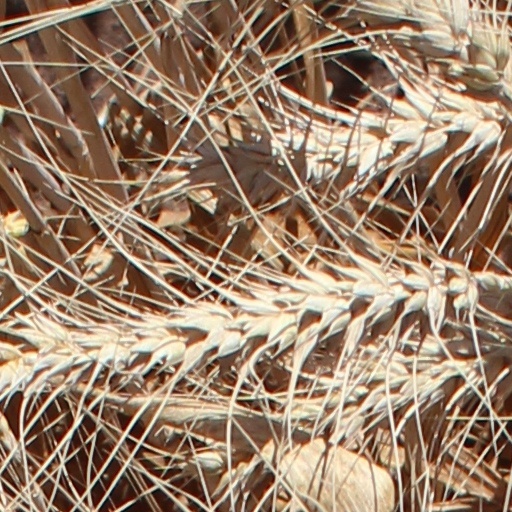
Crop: wheat